Thomas K. Little House

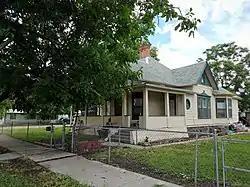
The Thomas K. Little House in 2018

The Thomas K. Little House is a -story Queen Anne style house built for the Littles by Robert E. Miller in 1896 in Caldwell, Idaho. Added to the National Register of Historic Places in 1980, the house features an irregular pattern with small rooms constructed around two parlors, and it sits on a lava rock foundation.